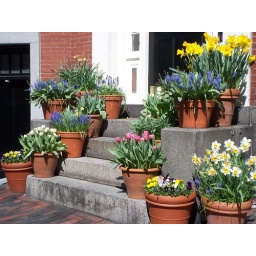
flowers in beacon hill